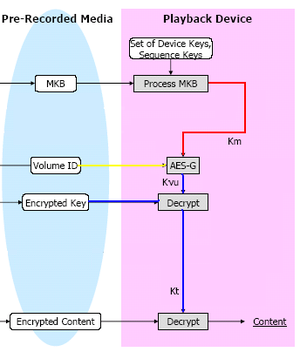
La Media Key Block est une clé faisant partie du système de protection anti-copie AACS. Ce système est utilisé pour protéger le contenu des formats Blu-ray et HD DVD et a été développé par de grandes entreprises aussi bien de l’industrie cinématographique que de l’électronique comme : IBM, Intel, Microsoft, Matsushita, Sony, Toshiba, The Walt Disney Company et Time Warner.